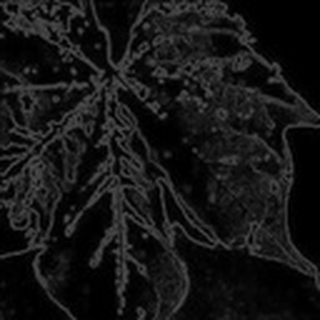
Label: cotton_bacterial_blight